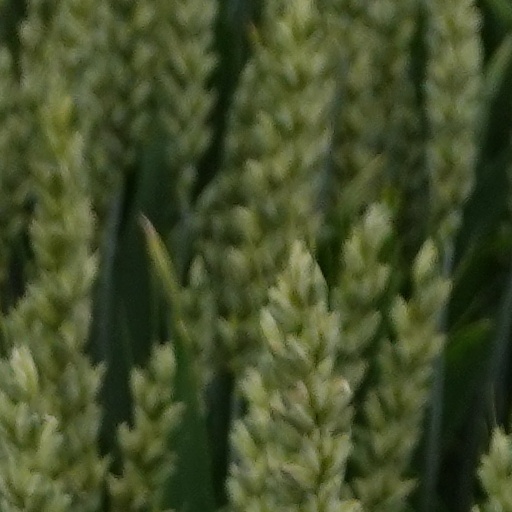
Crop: wheat